Lille Strandstræde 8

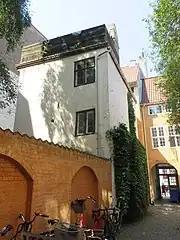
The side wing of Lille Strandstræde 8, viewed from the courtyard of Lille Strandstræde 10

Lille Strandstræde 8 is four storeys tall and six bays wide. Its facade is plastered and painted in a pale yellow colour, with green-painted window frames and a green-painted gate in the bay furthest to the right. It is finished with a belt course above the ground floor and a simple cornice below the roof. The only other decorative elements are a slightly depressed blank frieze above the four central windows of the first floor and another one with rosette ornamentation above the two central windows of the second floor. The pitched tile roof features three dormer windows towards the street. The roof ridge is pierced by a chimney. A seven-bays-long side wing extends from the rear side of the building along one side of the courtyard. It is integrated with the front wing by a canted corner bay. The rear wing has been demolished. The old "quarter well" is still seen in the courtyard but it is now sealed.